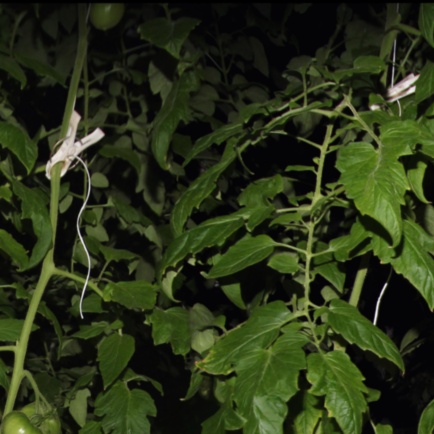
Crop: tomato